Harv Smyth

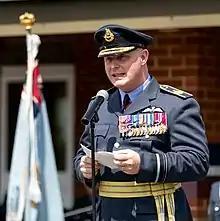
Air Vice-Marshal Harvey Smyth making an address in June 2022

As an air commodore, Smyth was appointed Honorary Colonel of the 2nd (Northern Ireland) Battalion, Army Cadet Force from 1 June 2016, and attended the Higher Command and Staff Course at the Defence Academy of the United Kingdom in 2017. Following a stint as the Combined Air and Space Operations Centre Director at the Al Udeid Air Base in Doha, Smyth was promoted air vice-marshal and appointed Air Officer Commanding No. 1 Group in July 2018. He was awarded the United States' Legion of Merit, and was granted permission to wear the award by the Queen on 5 April 2019.